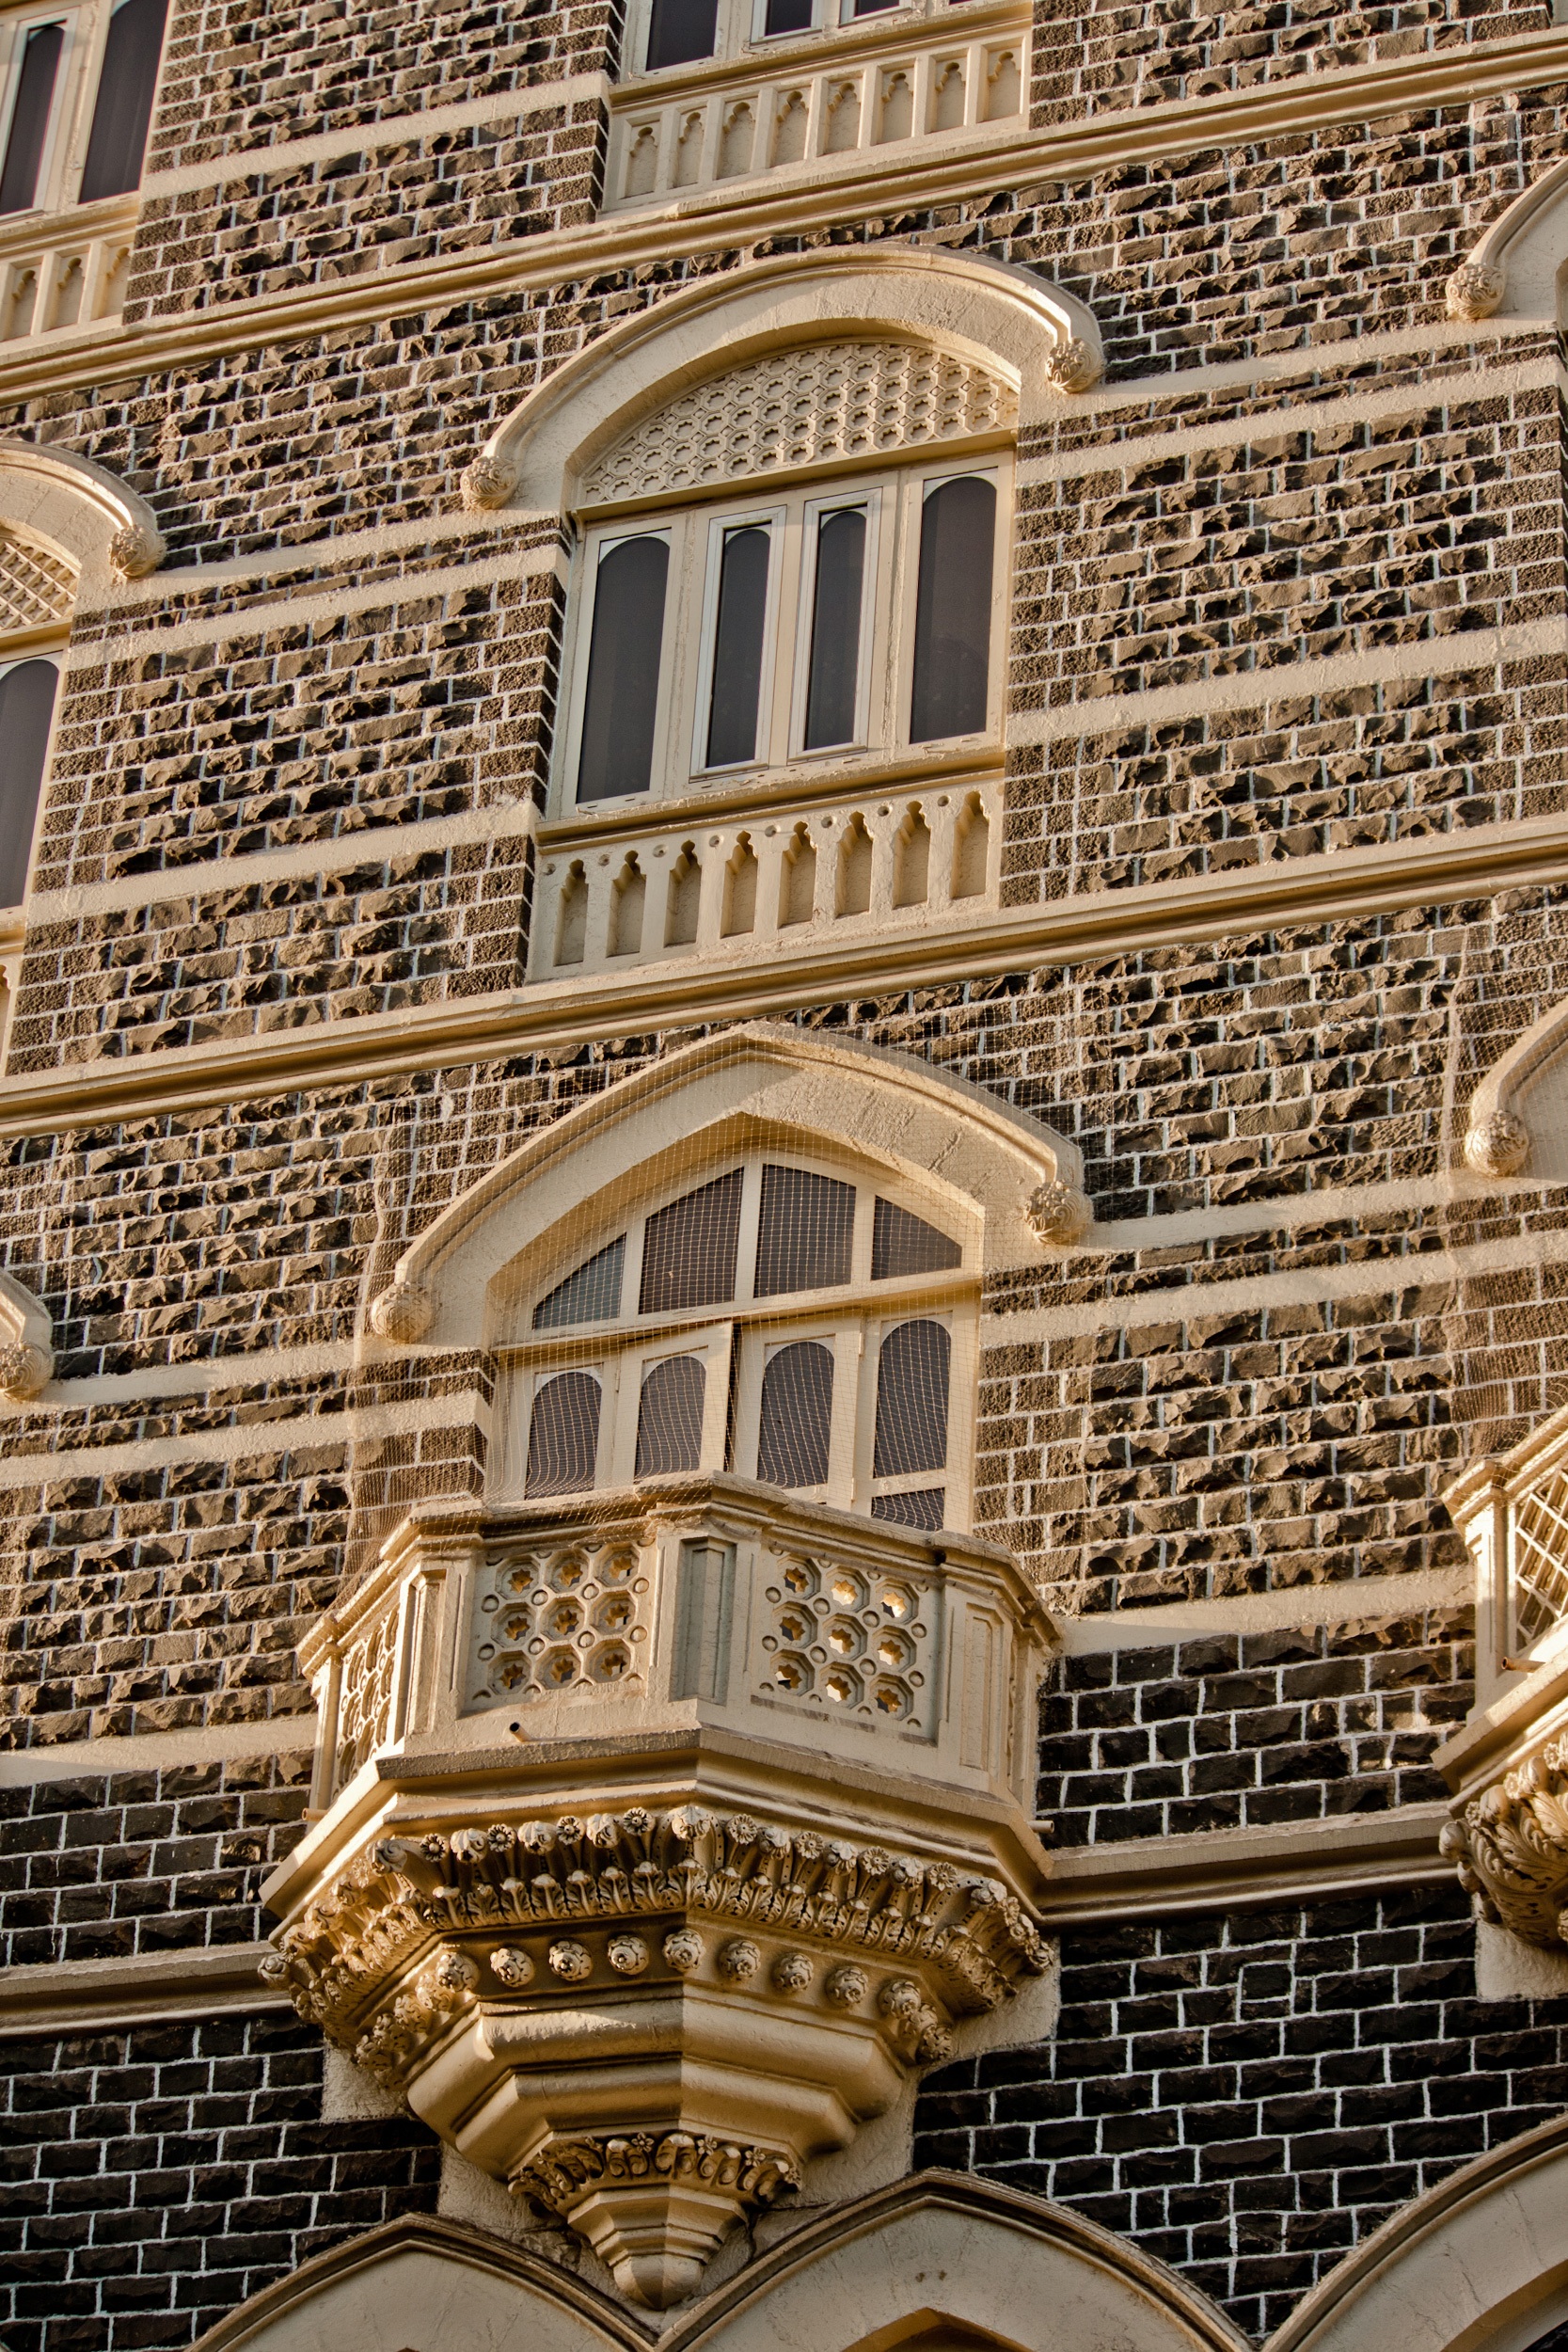
architecture, window, palace, skyscraper, balcony, landmark, facade, brick, art, windows, synagogue, history, india, mumbai, metropolis, ancient history, taj mahal hotel